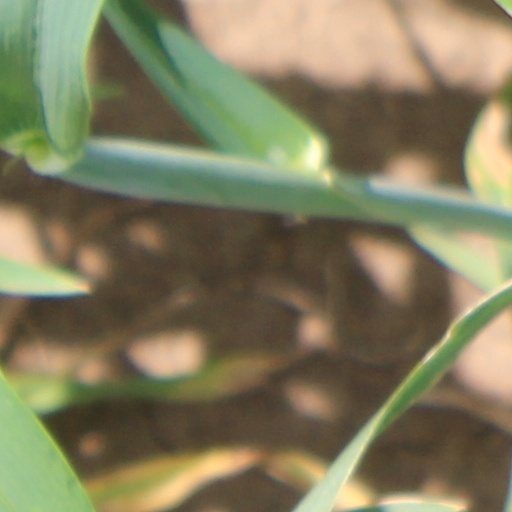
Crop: wheat